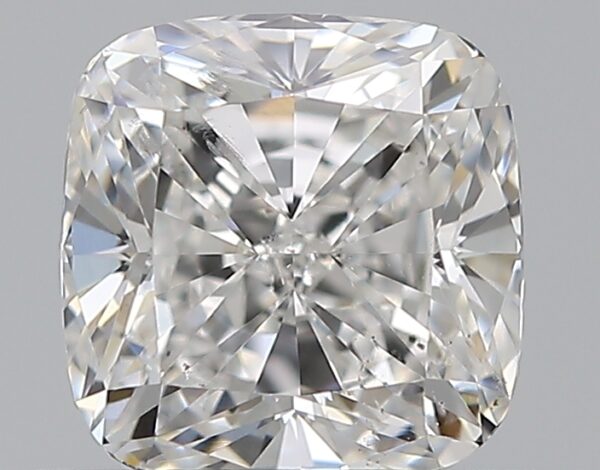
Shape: cushion
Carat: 0.72
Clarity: SI1
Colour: F
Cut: EX
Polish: EX
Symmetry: VG
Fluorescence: N
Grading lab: GIA
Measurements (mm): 5.05 x 4.94 x 3.35